Stadtbredimus Castle

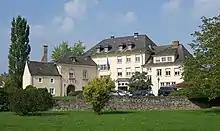
Stadtbredimus Castle

Stadtbredimus Castle (Luxembourgish: "Schlass Stadbriedemes"), located on the banks of the Moselle in the village of Stadtbredimus in south-eastern Luxembourg, has a history going back to the 13th century when a fortified castle stood on the site. In 1724, today's castle was built on the ruins of the old fort and, after some questionable restoration work, was bought by the la Fontaine family in 1802. It was here that Luxembourg's national poet, Edmond de la Fontaine, better known as Dicks, lived from 1858 to 1881.